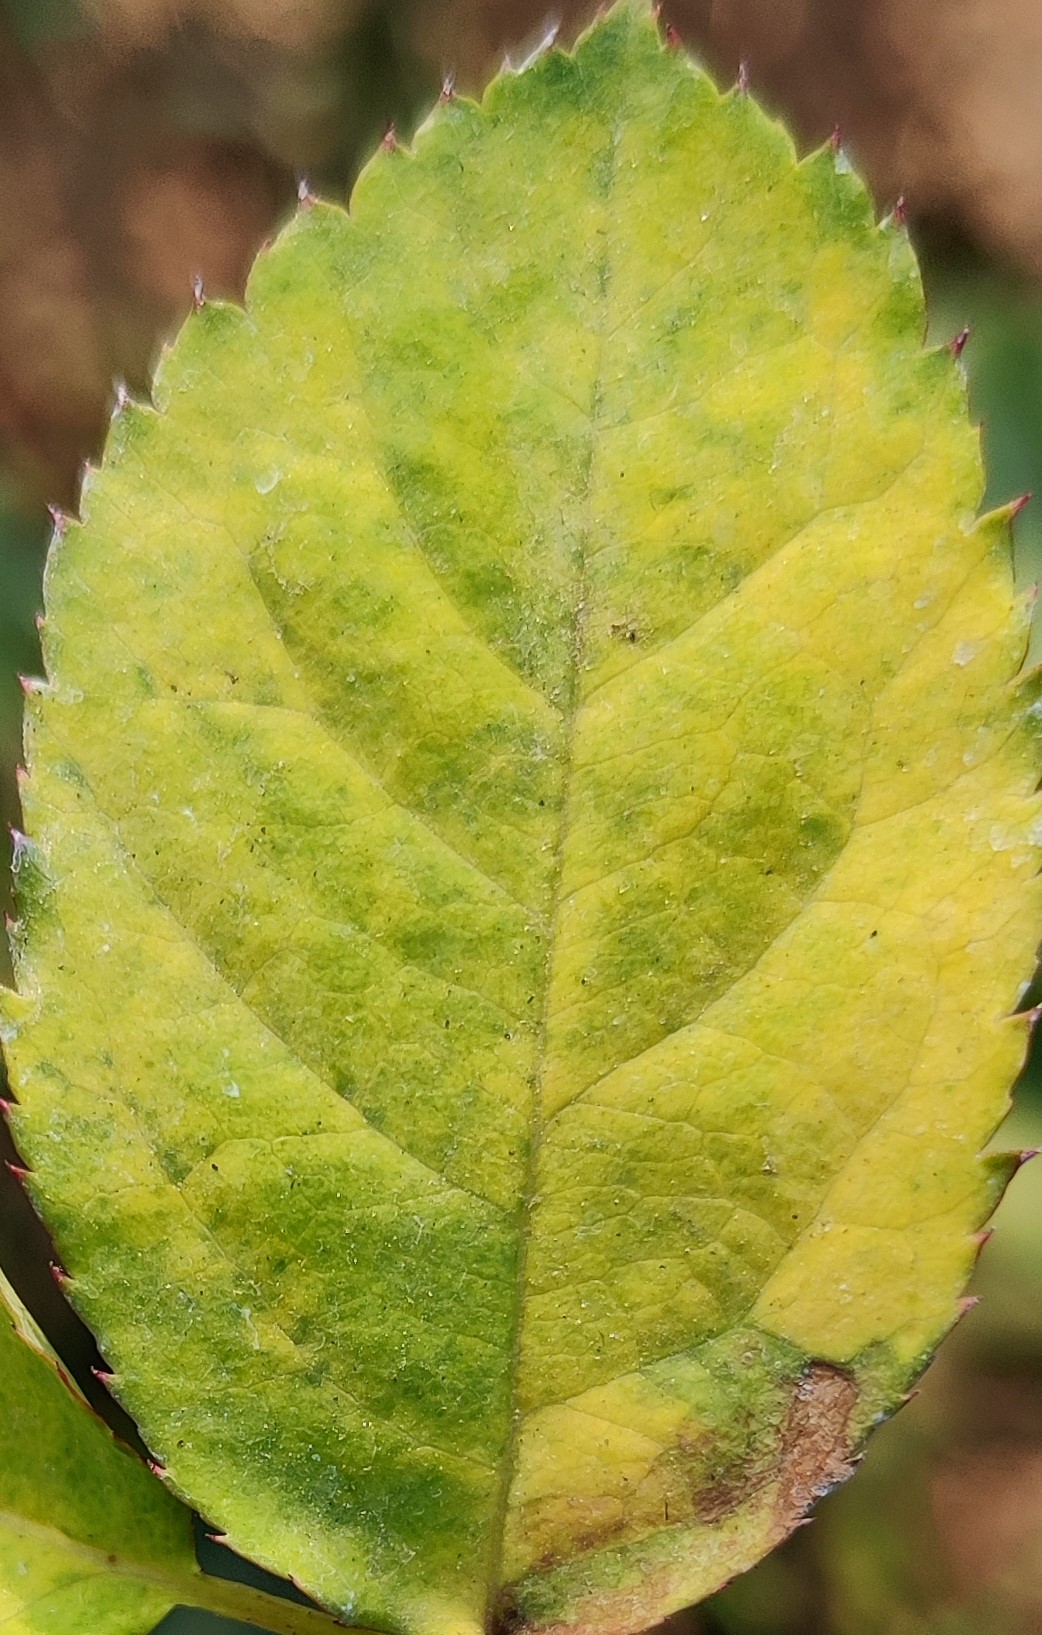
Label: Downy Mildew